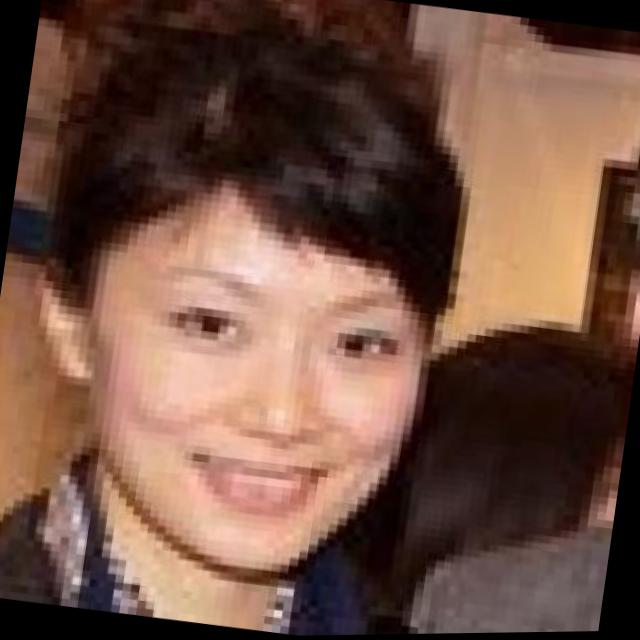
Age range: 21-44